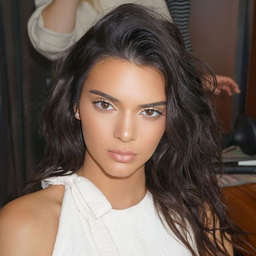
actor just did the thing to her hair she swore she 'd never do .